Radiation therapy

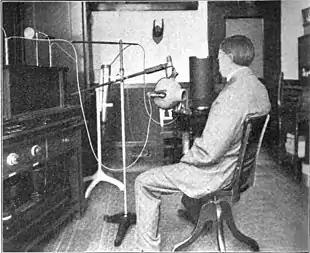
X-ray treatment of tuberculosis in 1910. Before the 1920s, the hazards of radiation were not understood, and it was used to treat a wide range of diseases.

Medicine has used radiation therapy as a treatment for cancer for more than 100 years, with its earliest roots traced from the discovery of X-rays in 1895 by Wilhelm Röntgen. Emil Grubbe of Chicago was possibly the first American physician to use X-rays to treat cancer, beginning in 1896.